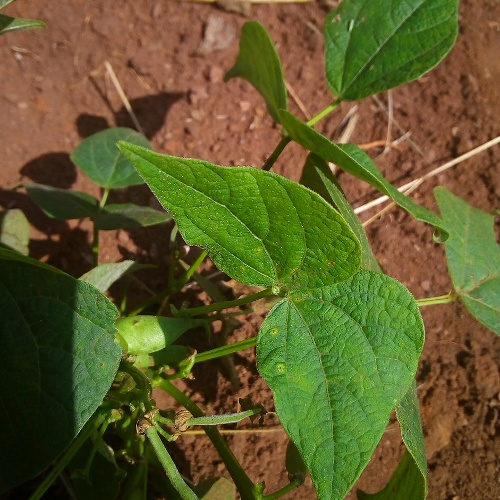
Leaf condition: bean_rust